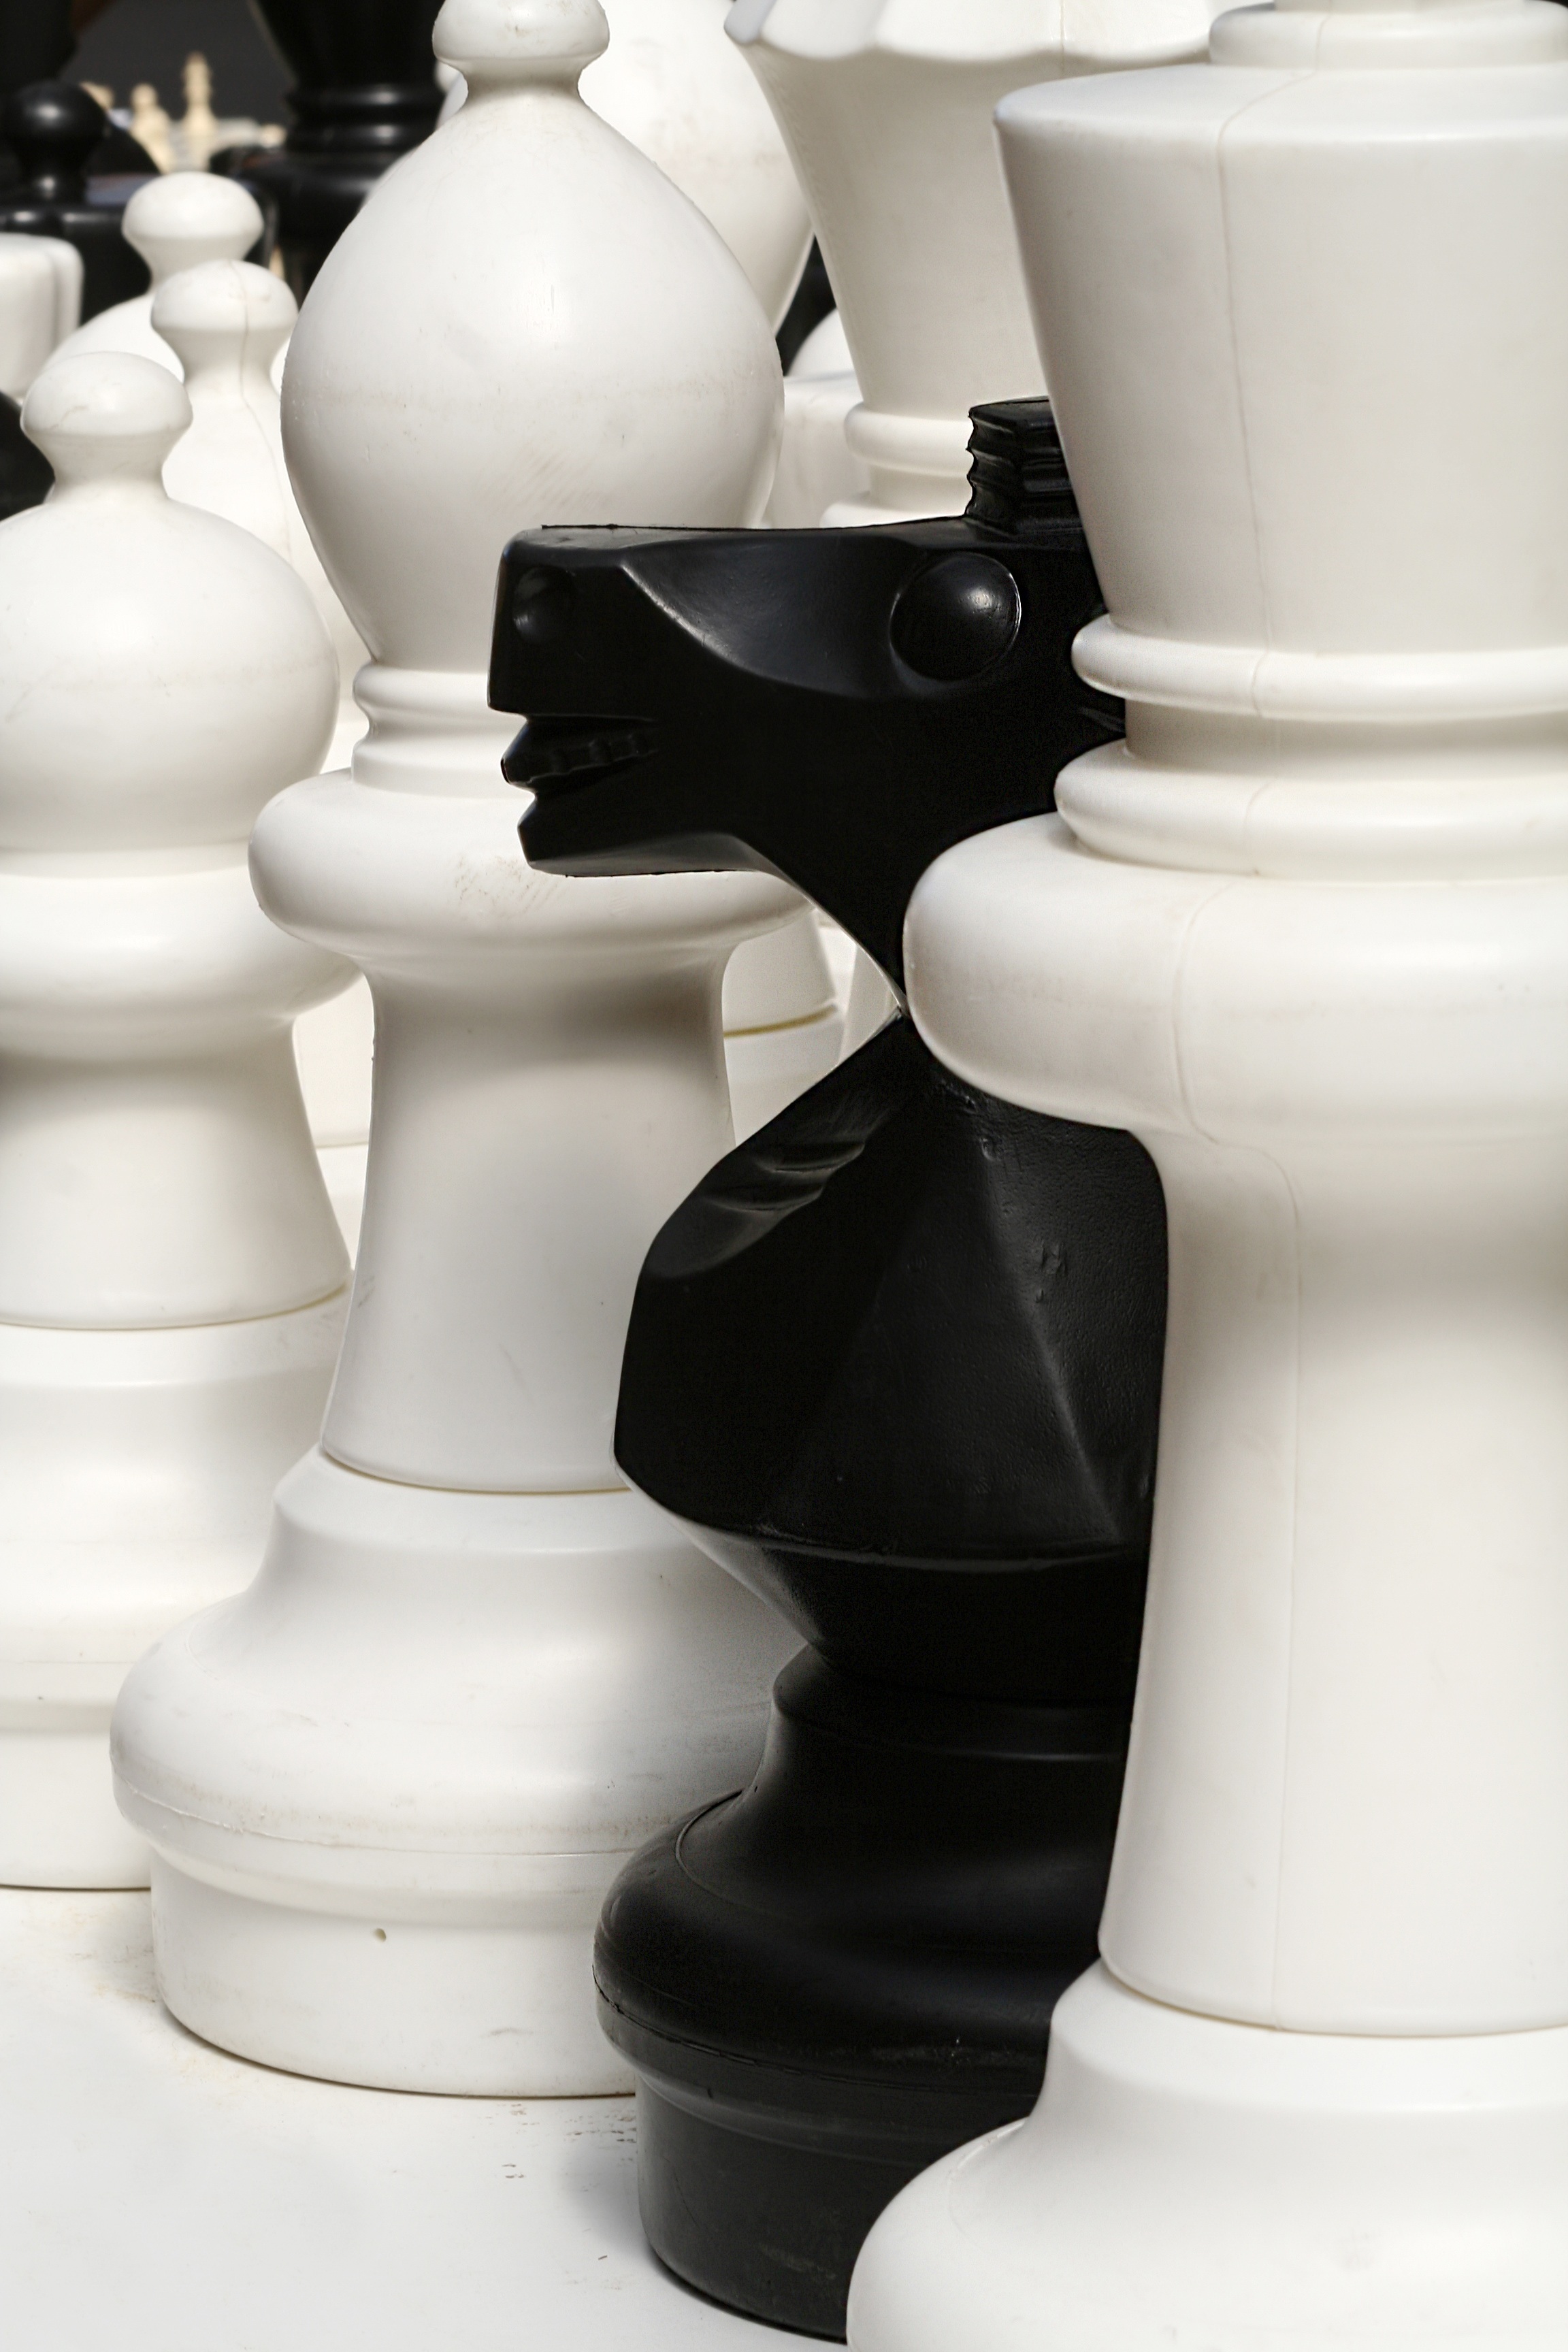
table, board, white, game, play, thinking, horse, ceramic, black, furniture, lighting, competition, battle, king, figure, chess, queen, bishop, strategy, pawn, chessboard, move, planning, games, intelligence, pieces, tactics, strategic, chessman